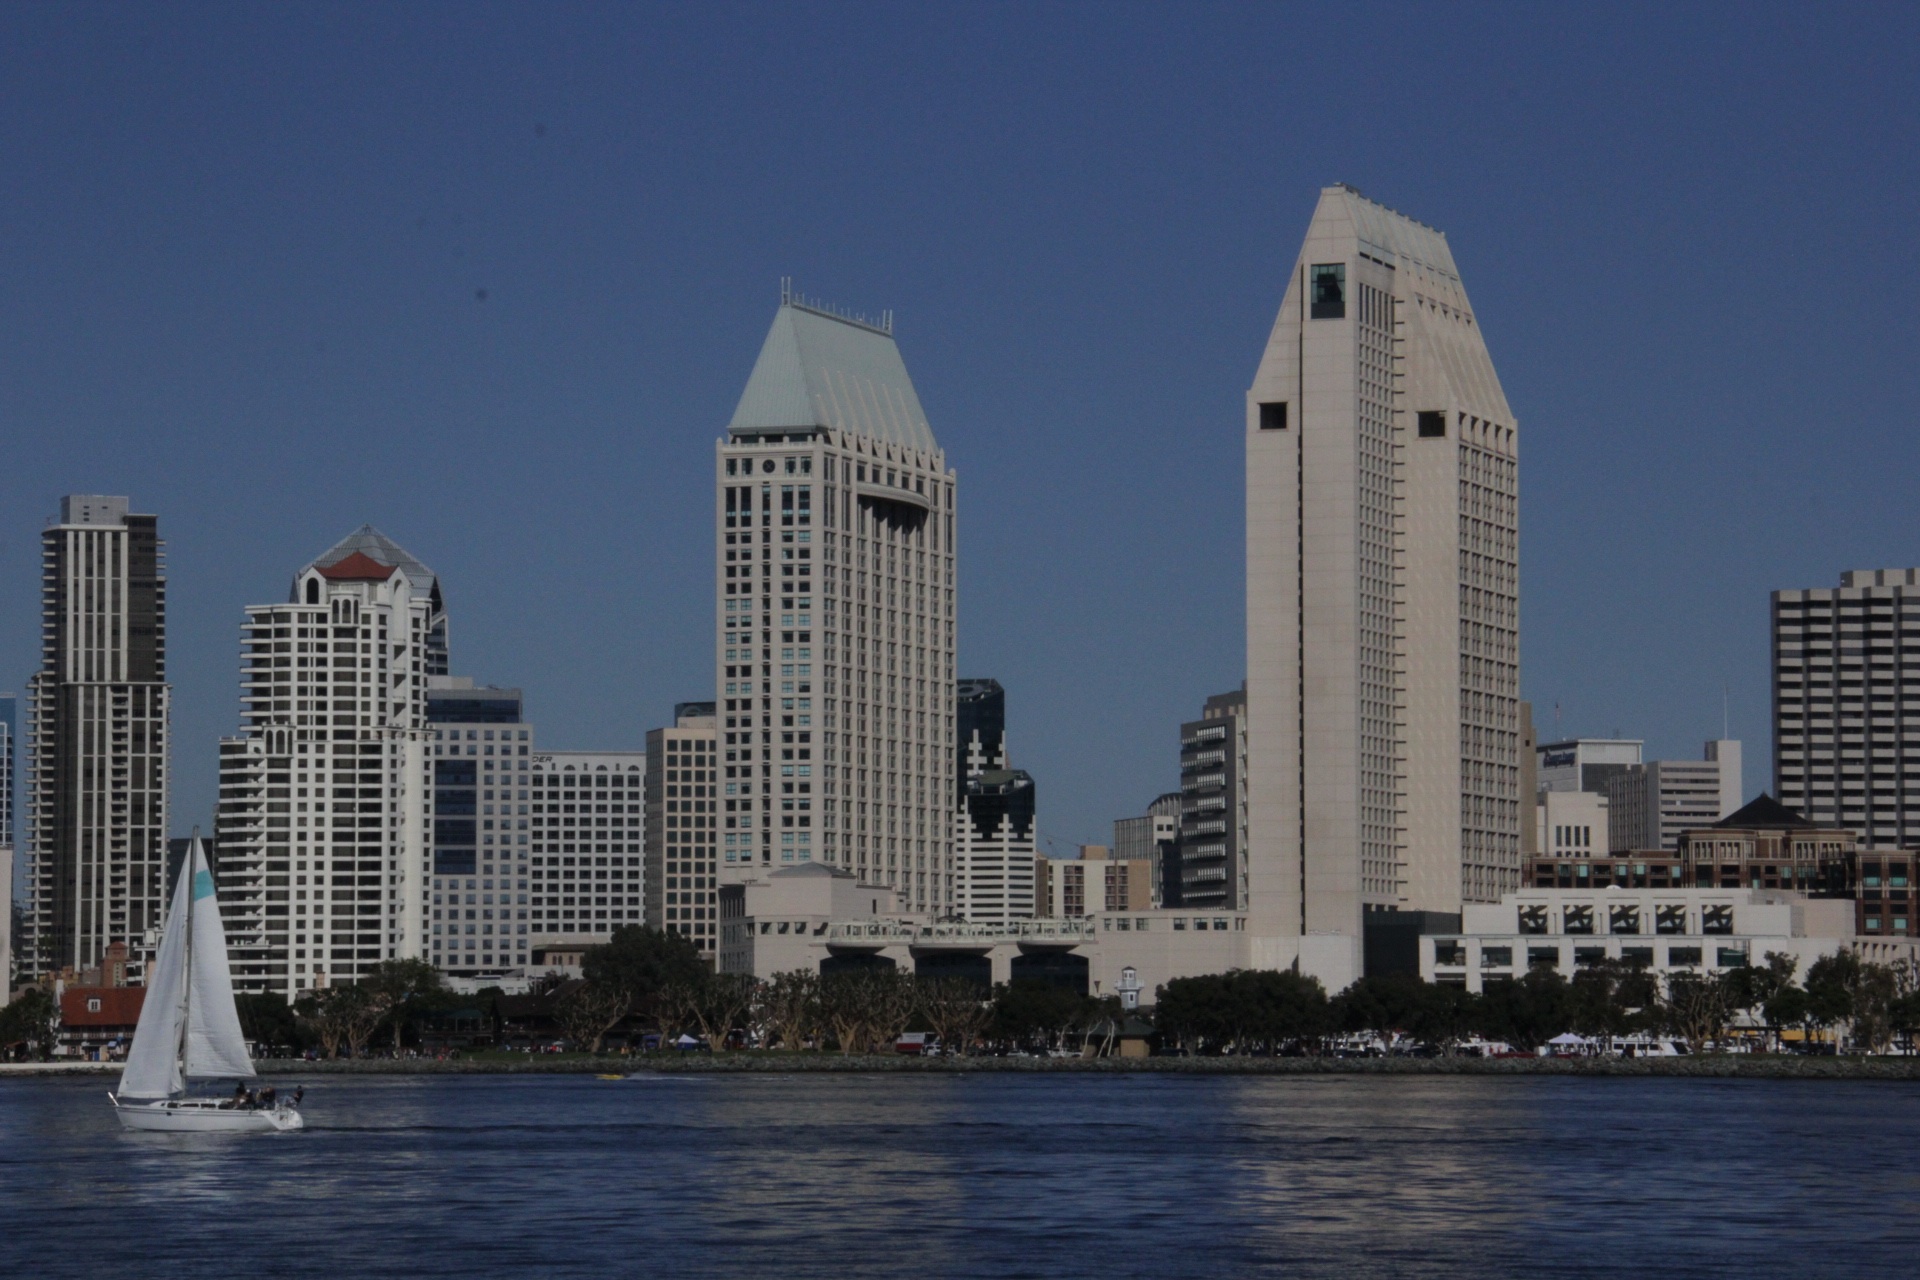
horizon, skyline, city, skyscraper, cityscape, downtown, tower, landmark, tower block, metropolis, geographical feature, human settlement, metropolitan area